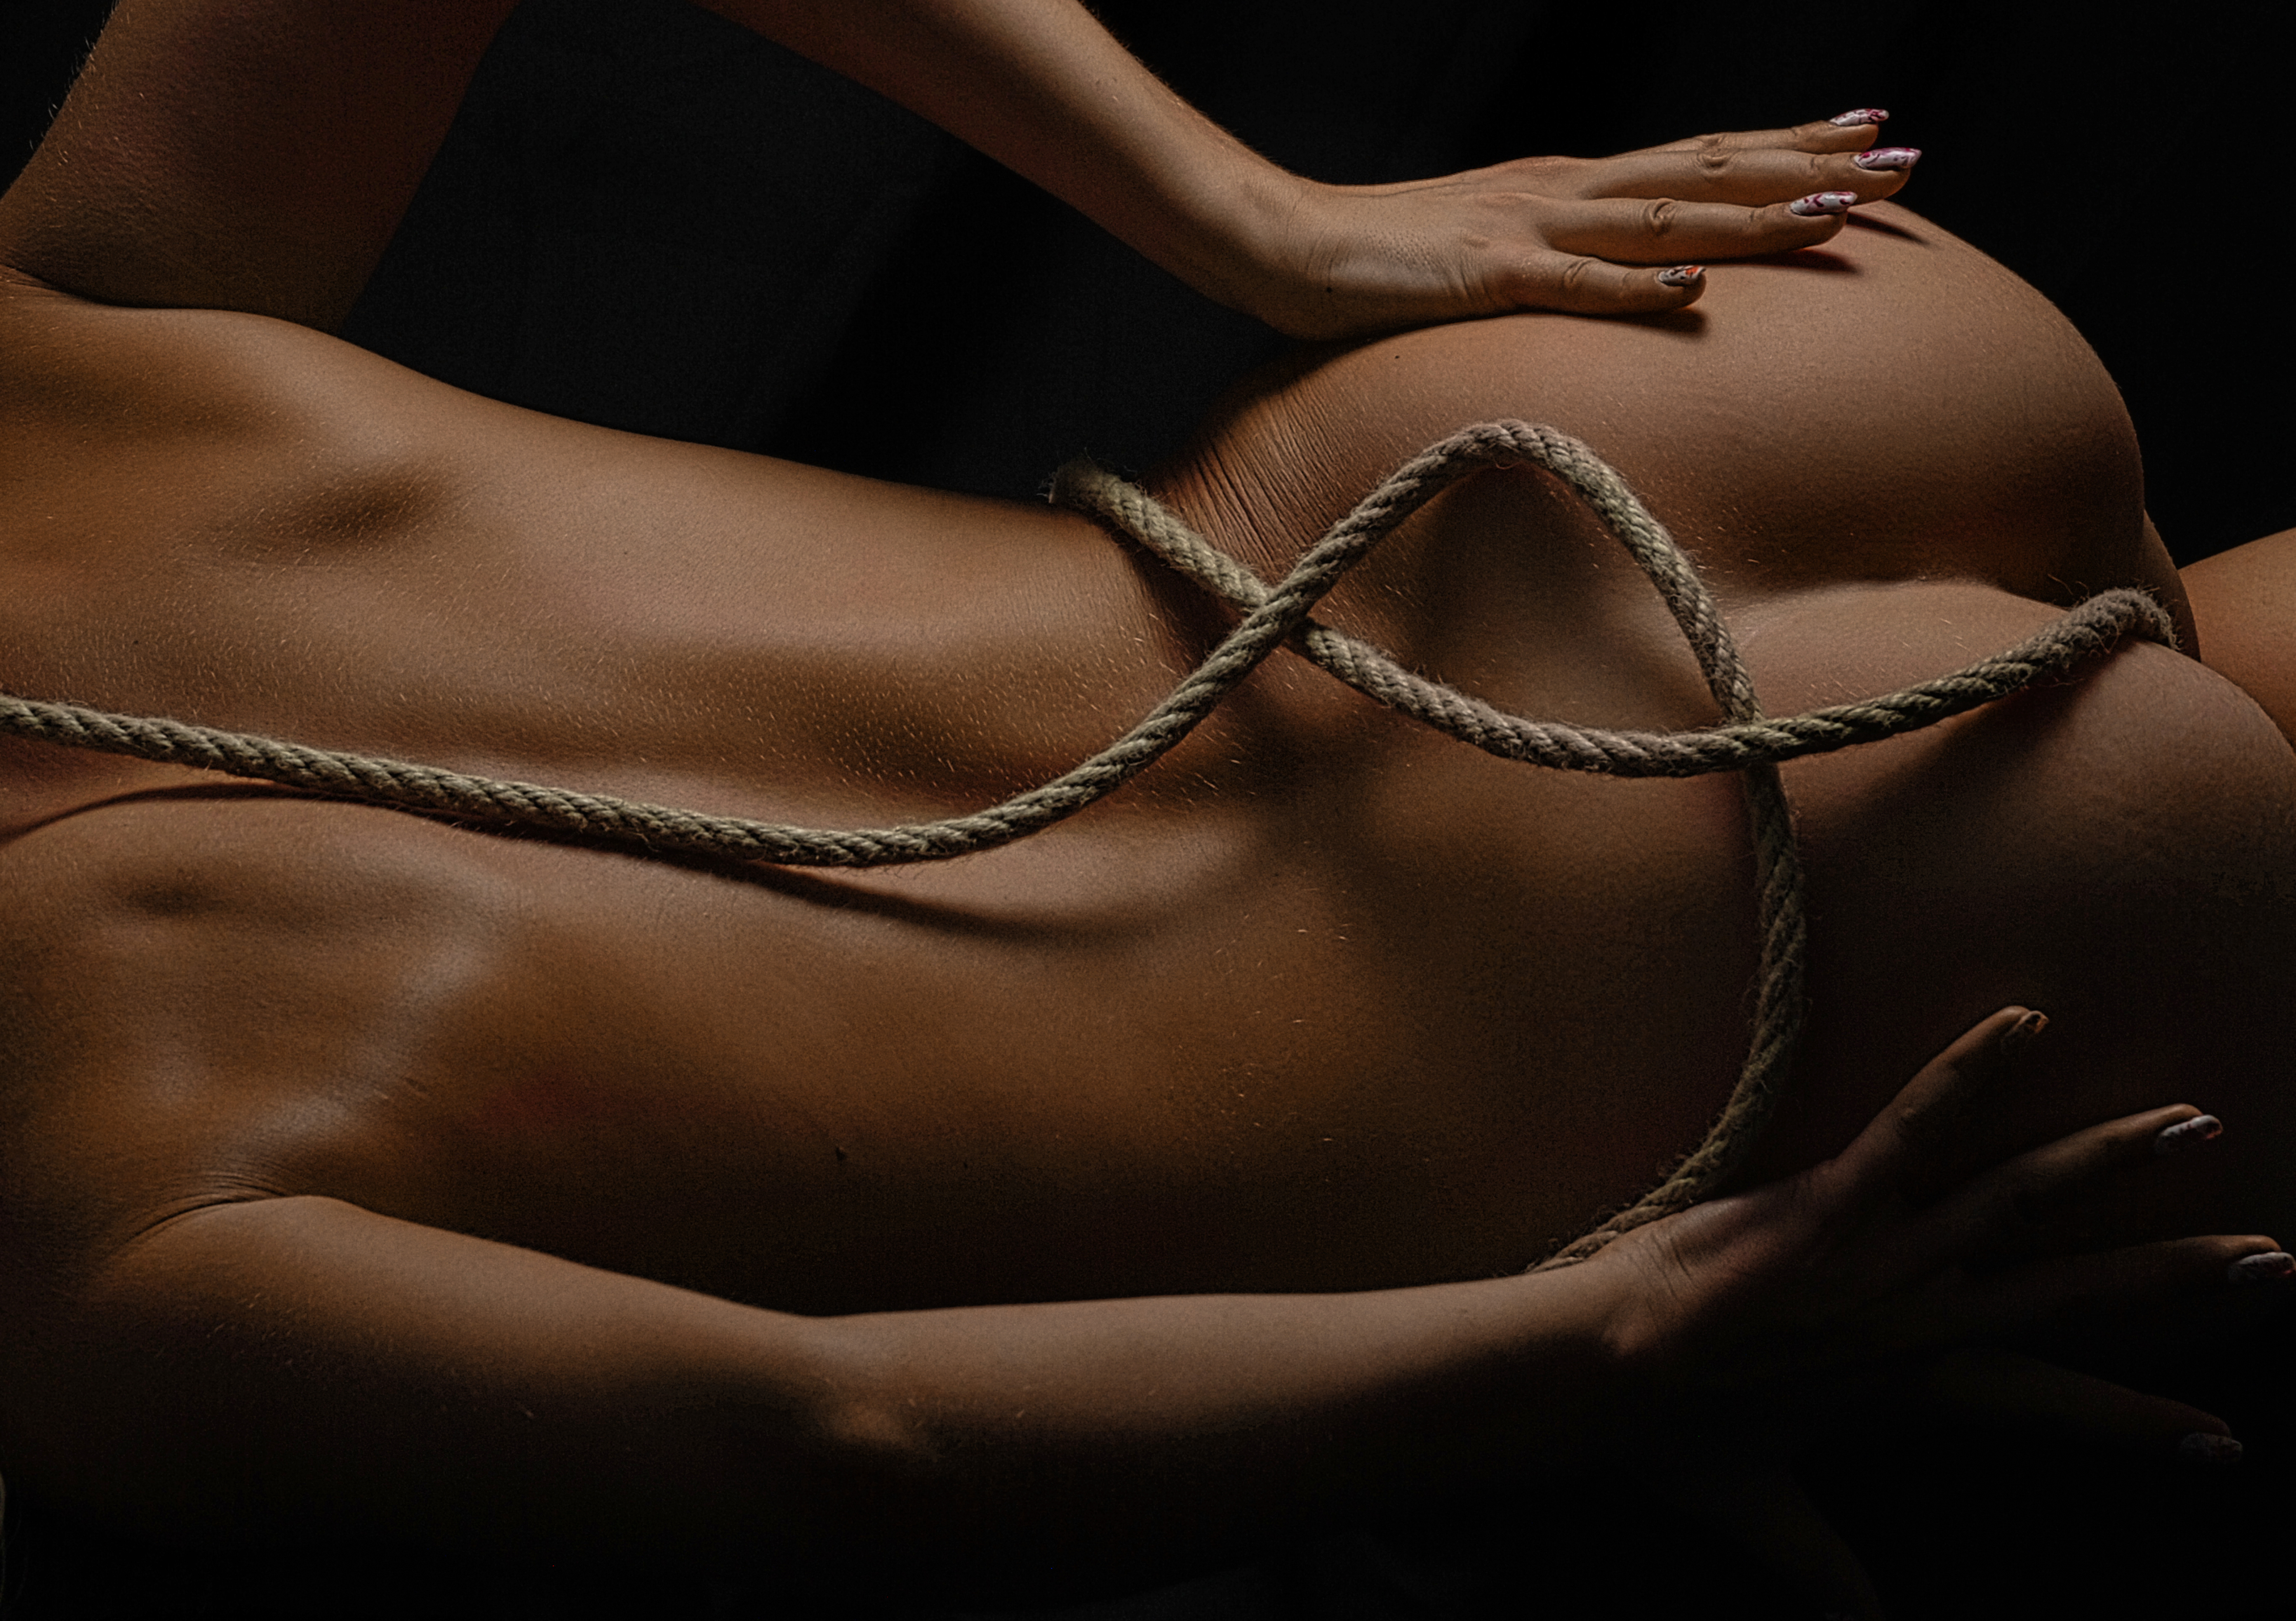
portrait, girl, body, retro, face, beautiful, look, studio, monochrome, donate, joint, shoulder, leg, neck, thigh, knee, elbow, flash photography, trunk, chest, abdomen, human leg, wrist, undergarment, waist, foot, stomach, comfort, art model, flesh, back, navel, art, sitting, calf